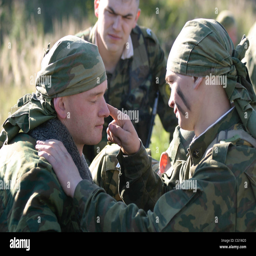
special forces of russian army